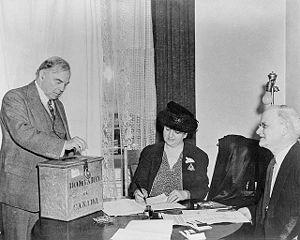
Cet article traite des événements qui se sont produits durant l'année 1942 au Québec.